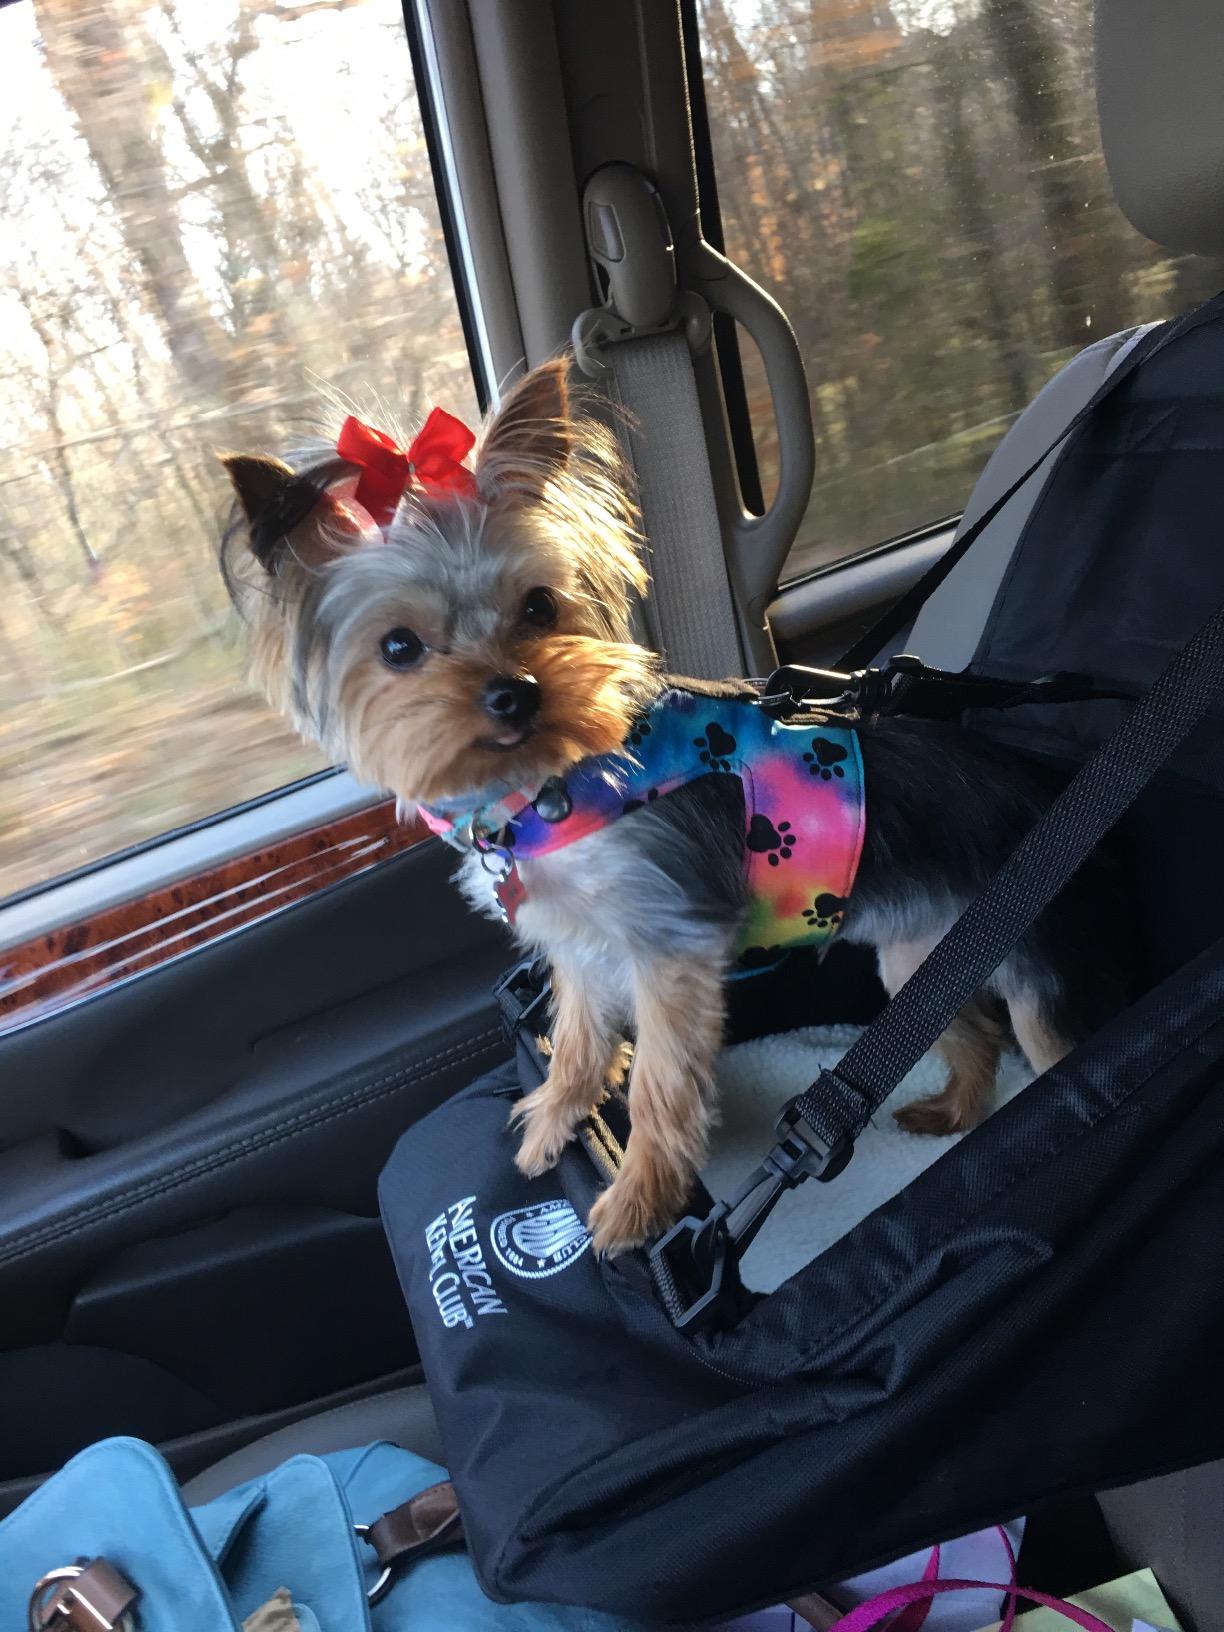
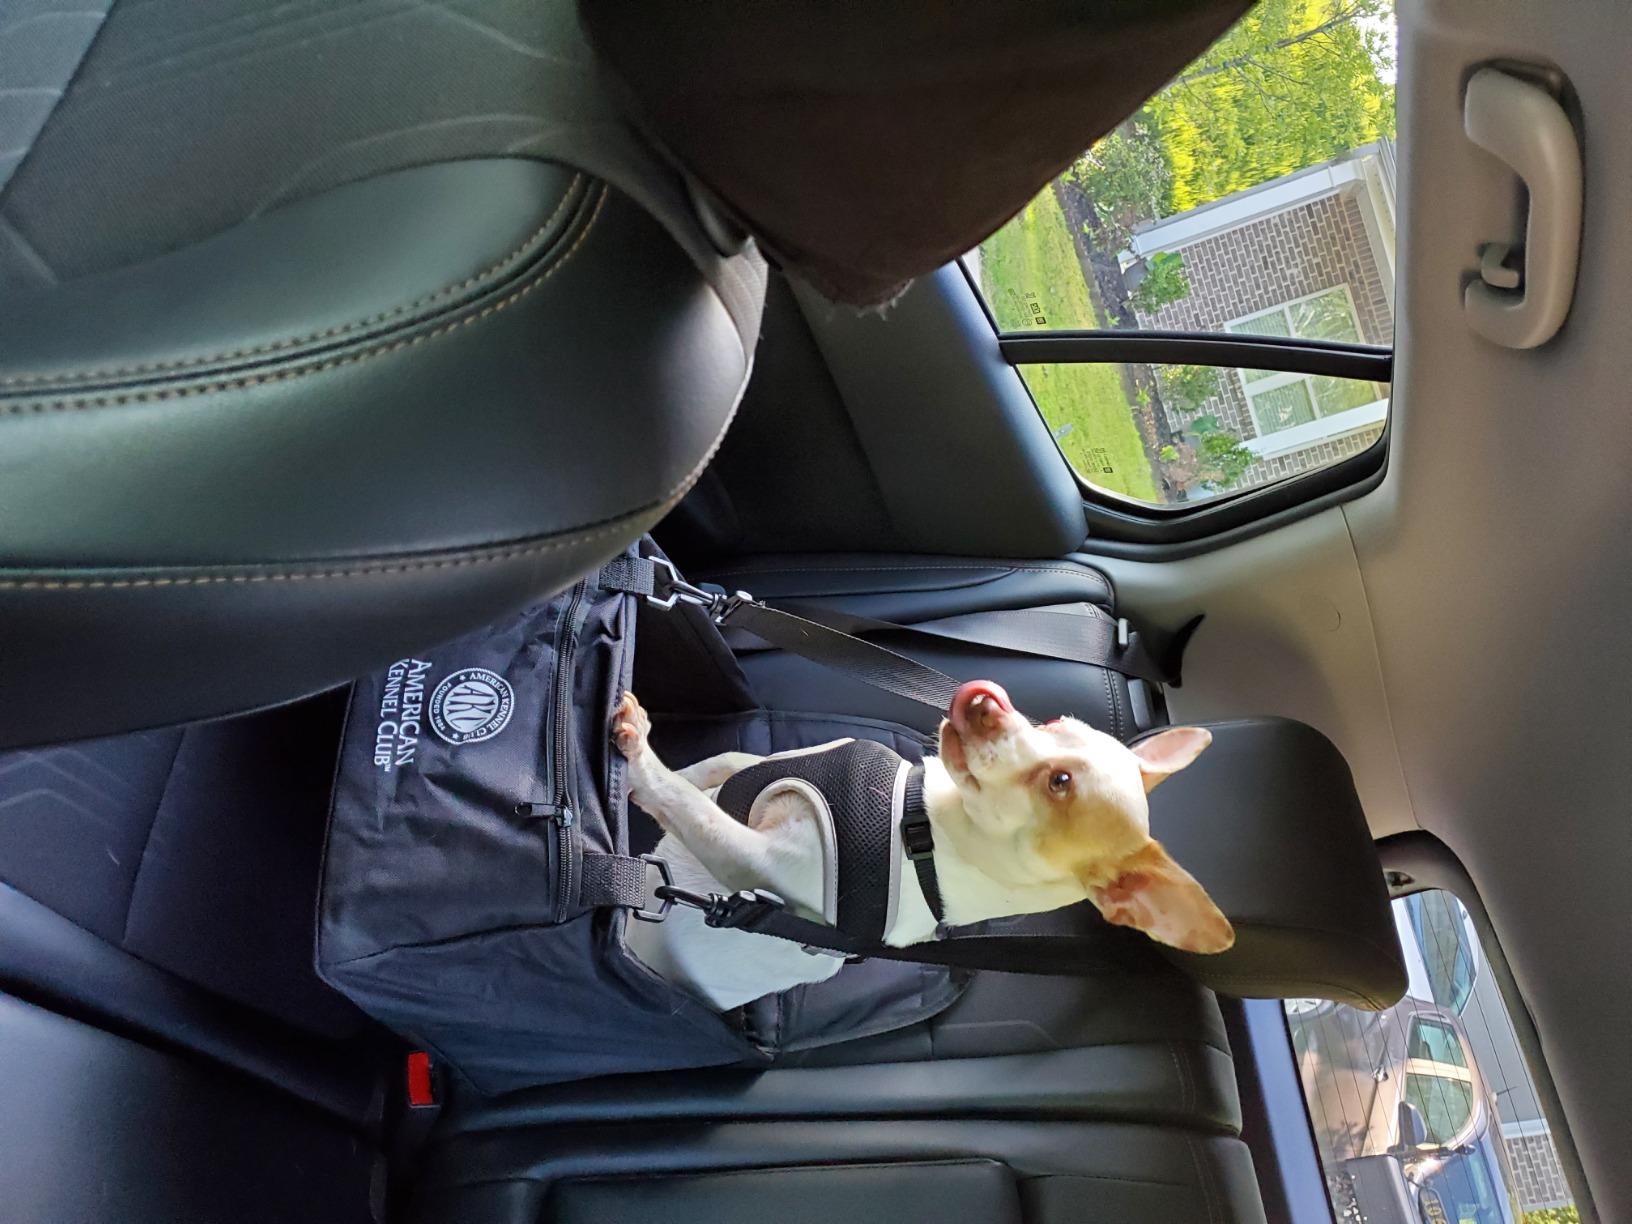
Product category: items_kennel
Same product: yes